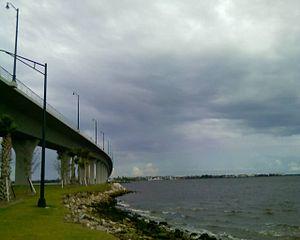
La ville américaine de Sewall’s Point est située dans le comté de Martin, en Floride. En 2004, sa population s’élevait à 2 053 habitants. La localité porte le nom de la péninsule sur laquelle elle se trouve.